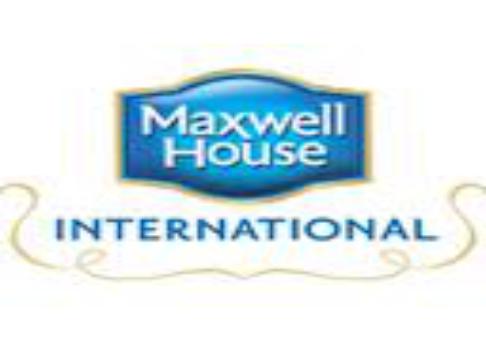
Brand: Maxwell House
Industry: Food